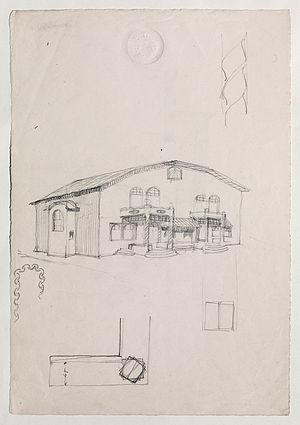
Rafael Masó i Valentí, né le 16 août 1880 à Gérone et mort le 13 juillet 1935 dans la même ville, est un architecte espagnol de Catalogne.